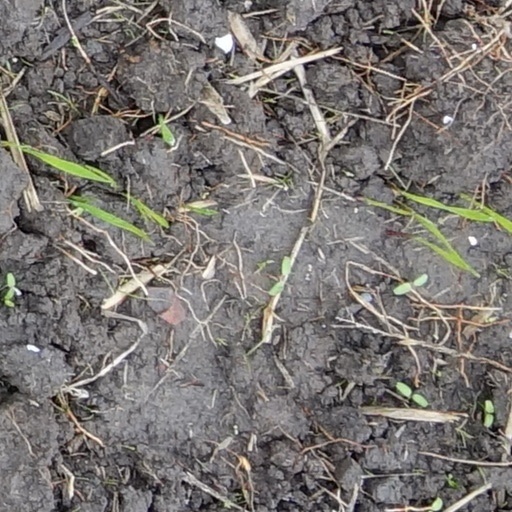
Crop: wheat